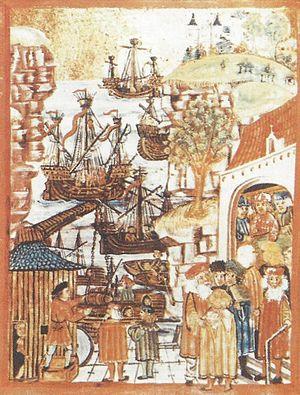
Le Peterhof ou Kontor de Novgorod, situé en Russie à Novgorod, était l'un des quatre comptoirs hanséatiques au Moyen Âge tardif.